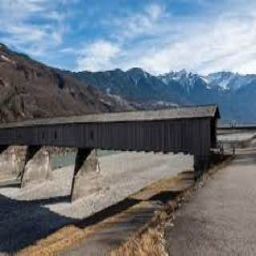
Old Rhine Bridge